John Bowdler the Younger

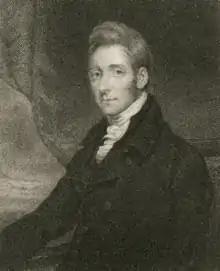

John Bowdler the Younger (2 February 1783 – 1 February 1815), was an English essayist, poet and lawyer.